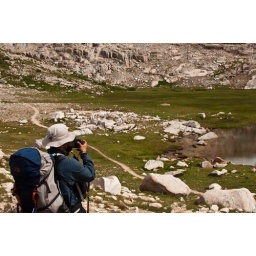
henry takes a photo near guitar lake